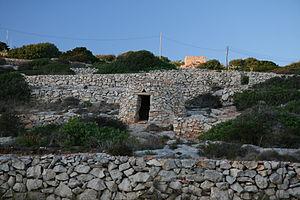
L'Île de Malte présente des cabanes en pierre sèche qui ont pour nom girna, au pluriel giren. Leur inventeur est P. Cassar, de l'Université royale de Malte, qui signala leur existence dans la revue anthropologique de langue anglaise, Man, en 1961. Elles ont été depuis étudiées de façon plus approfondie par le moine dominicain, Lawrence Fsadni, qui publia en 1992 une somme à leur sujet : The Girna. The Maltese Corbelled Stone Hut.